List of tank truck fires and explosions

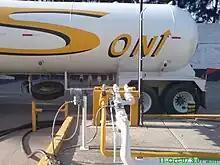
The Ecatepec de Morelos explosion was caused by a gas tank truck similar to this one, owned by Mexican company Sonigas.

A tank truck exploded on 2 July 2010 in South Kivu, Democratic Republic of the Congo. The truck overturned in the village of Sange and later exploded, resulting in at least 230 deaths and 196 injured. The tank truck overturned in the village of Sange, near the Congo–Burundi border. Mende Omalanga, the Democratic Republic of Congo's Minister of Communications, claimed that the tank truck was trying to overtake a bus. A local police officer reported that the driver was traveling at an "excessive speed".